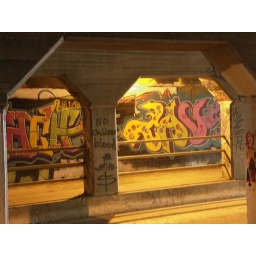
under the krog street bridge